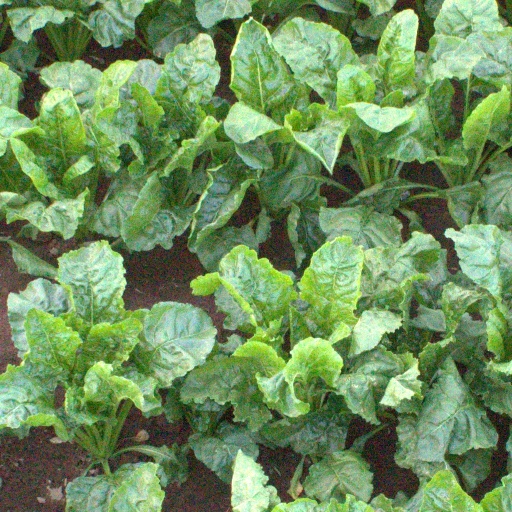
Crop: sugar beet